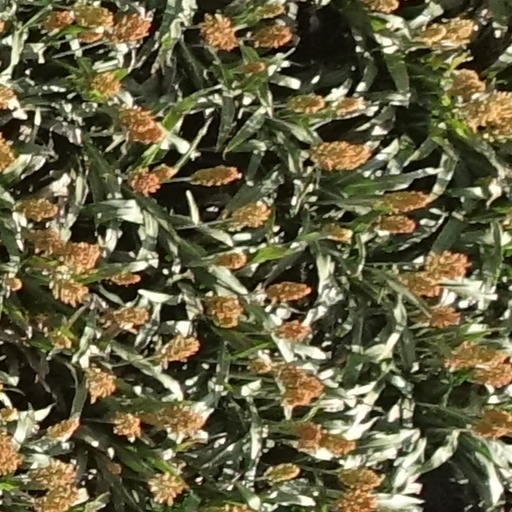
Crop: sorghum